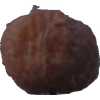
Label: orange_peeled